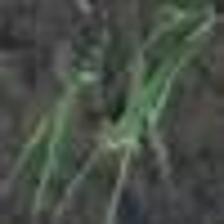
Label: clustered